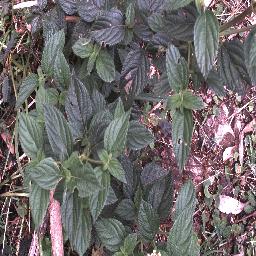
Label: lantana